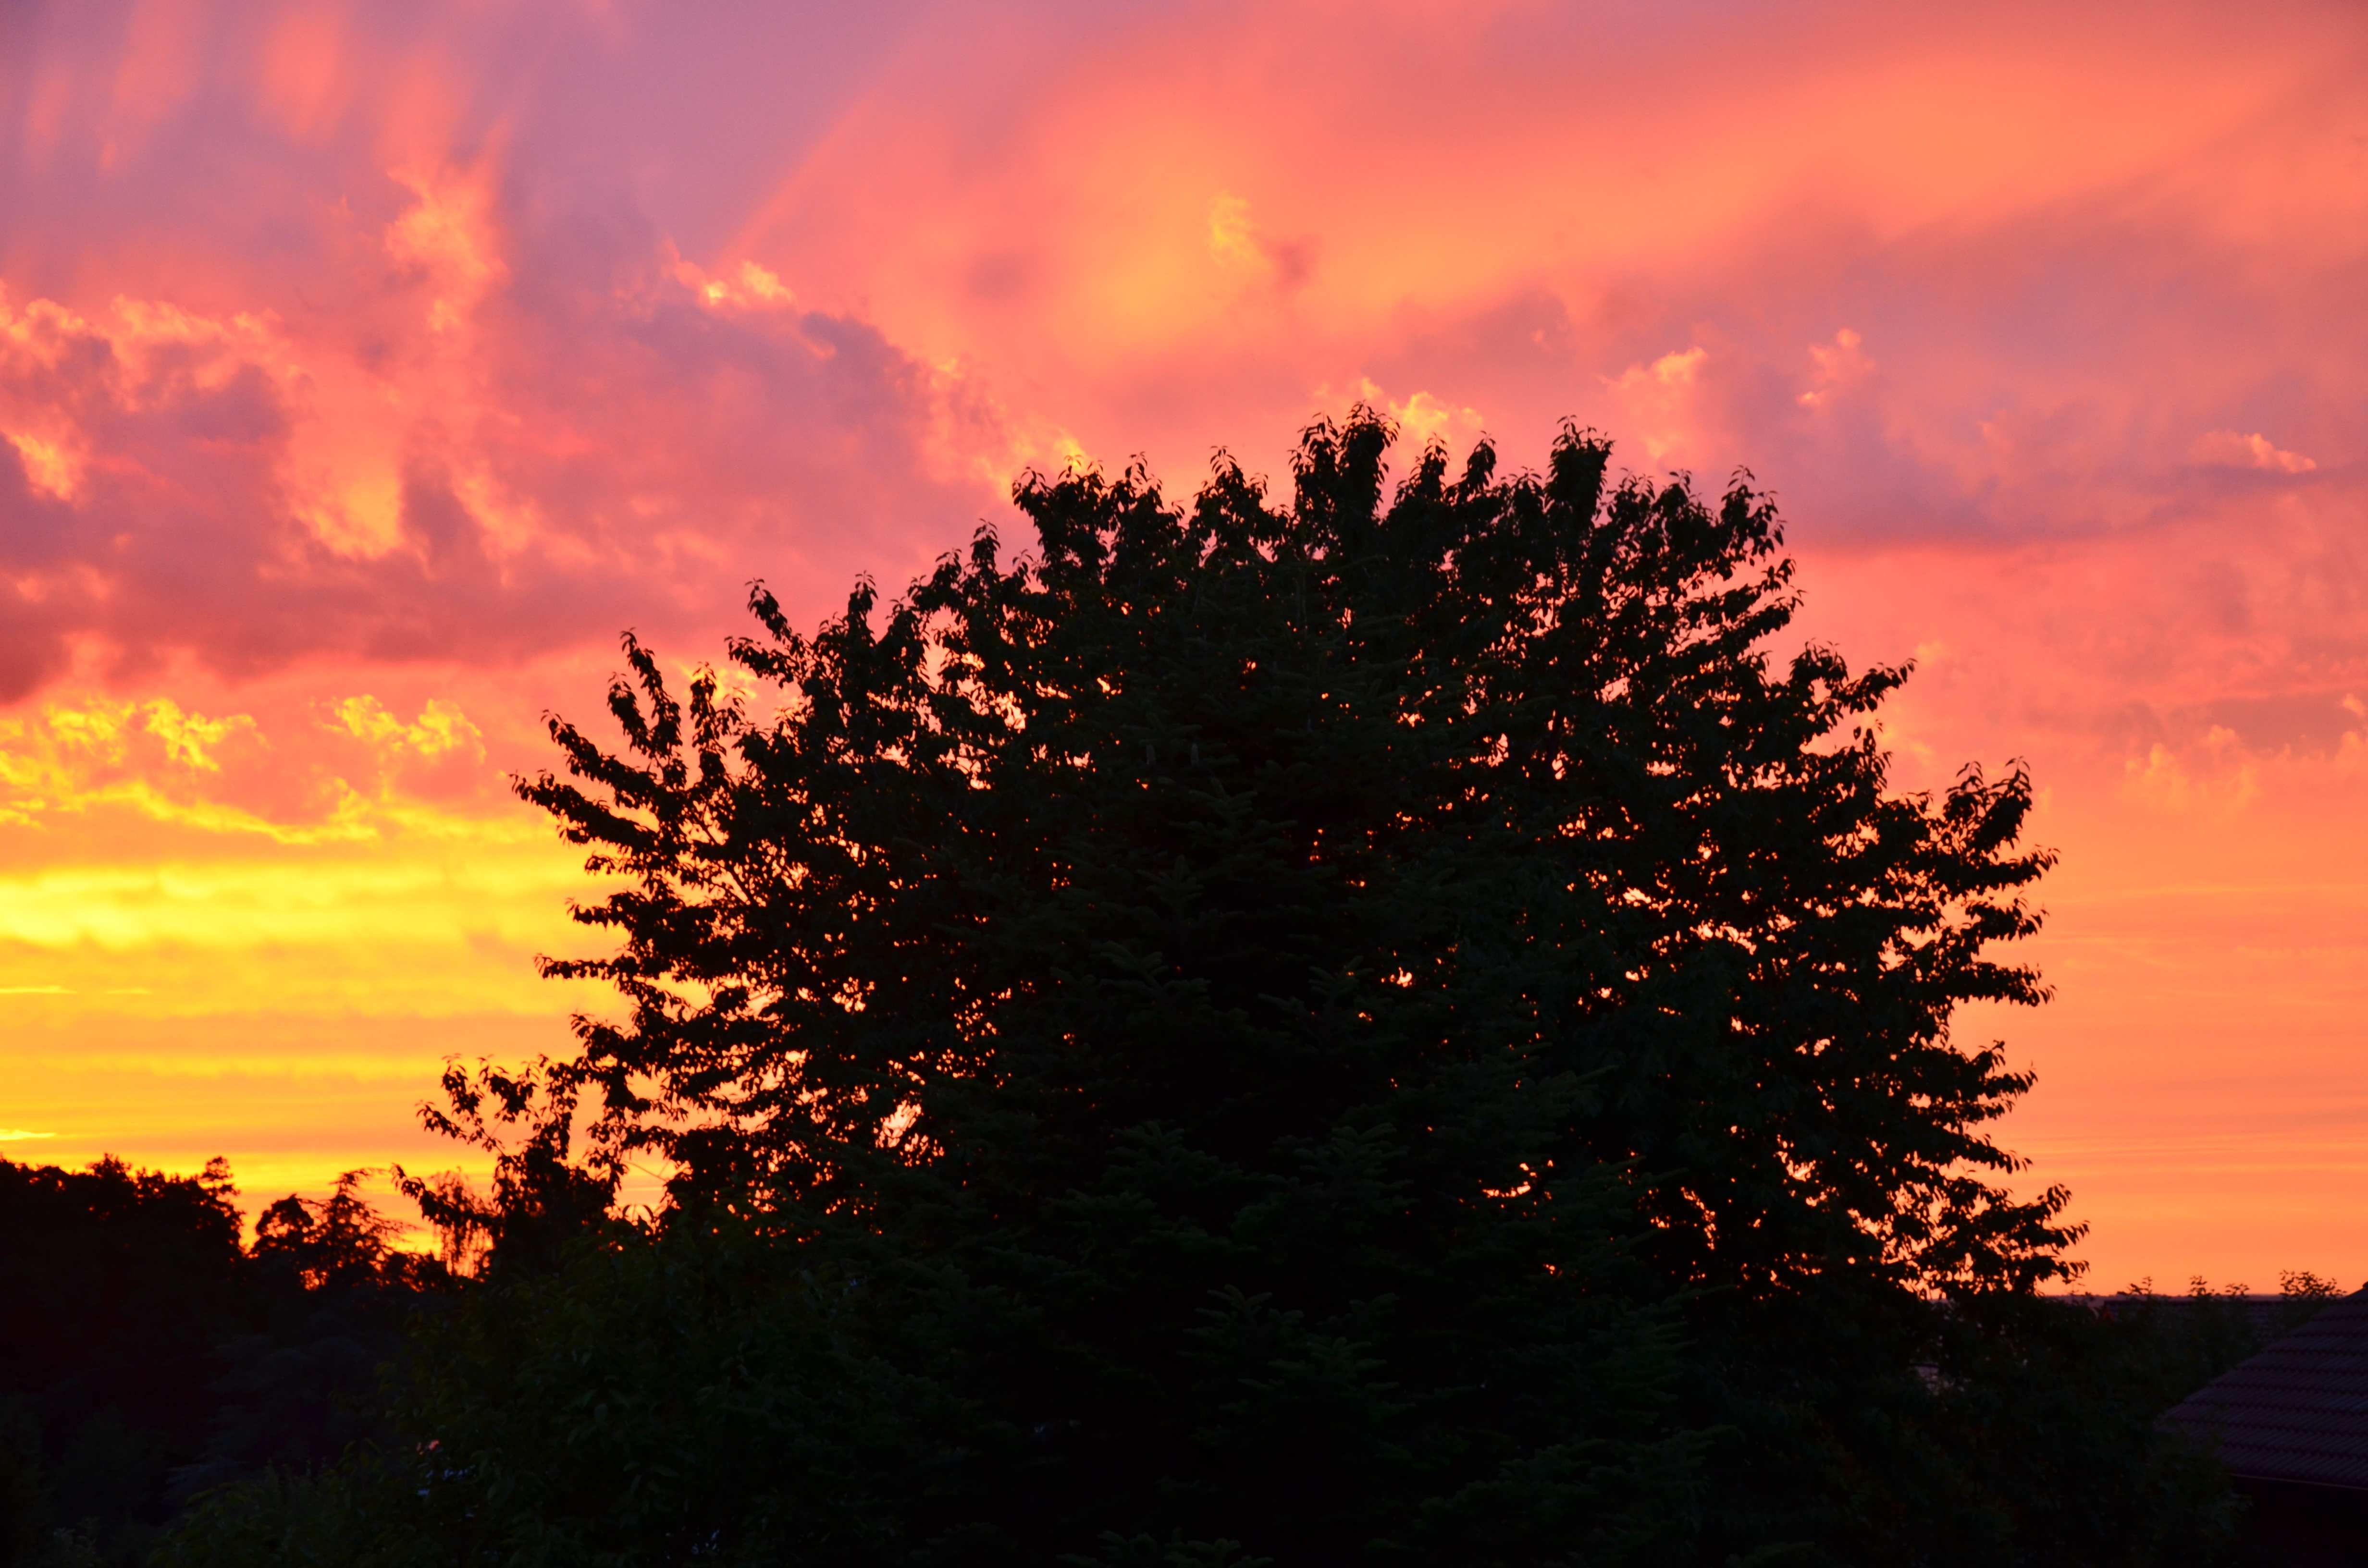
tree, nature, silhouette, light, cloud, sky, sun, sunrise, sunset, field, sunlight, morning, dawn, atmosphere, dusk, evening, red, romance, lighting, clouds, mood, abendstimmung, cherry, afterglow, woody plant, red sky at morning, colourful clouds